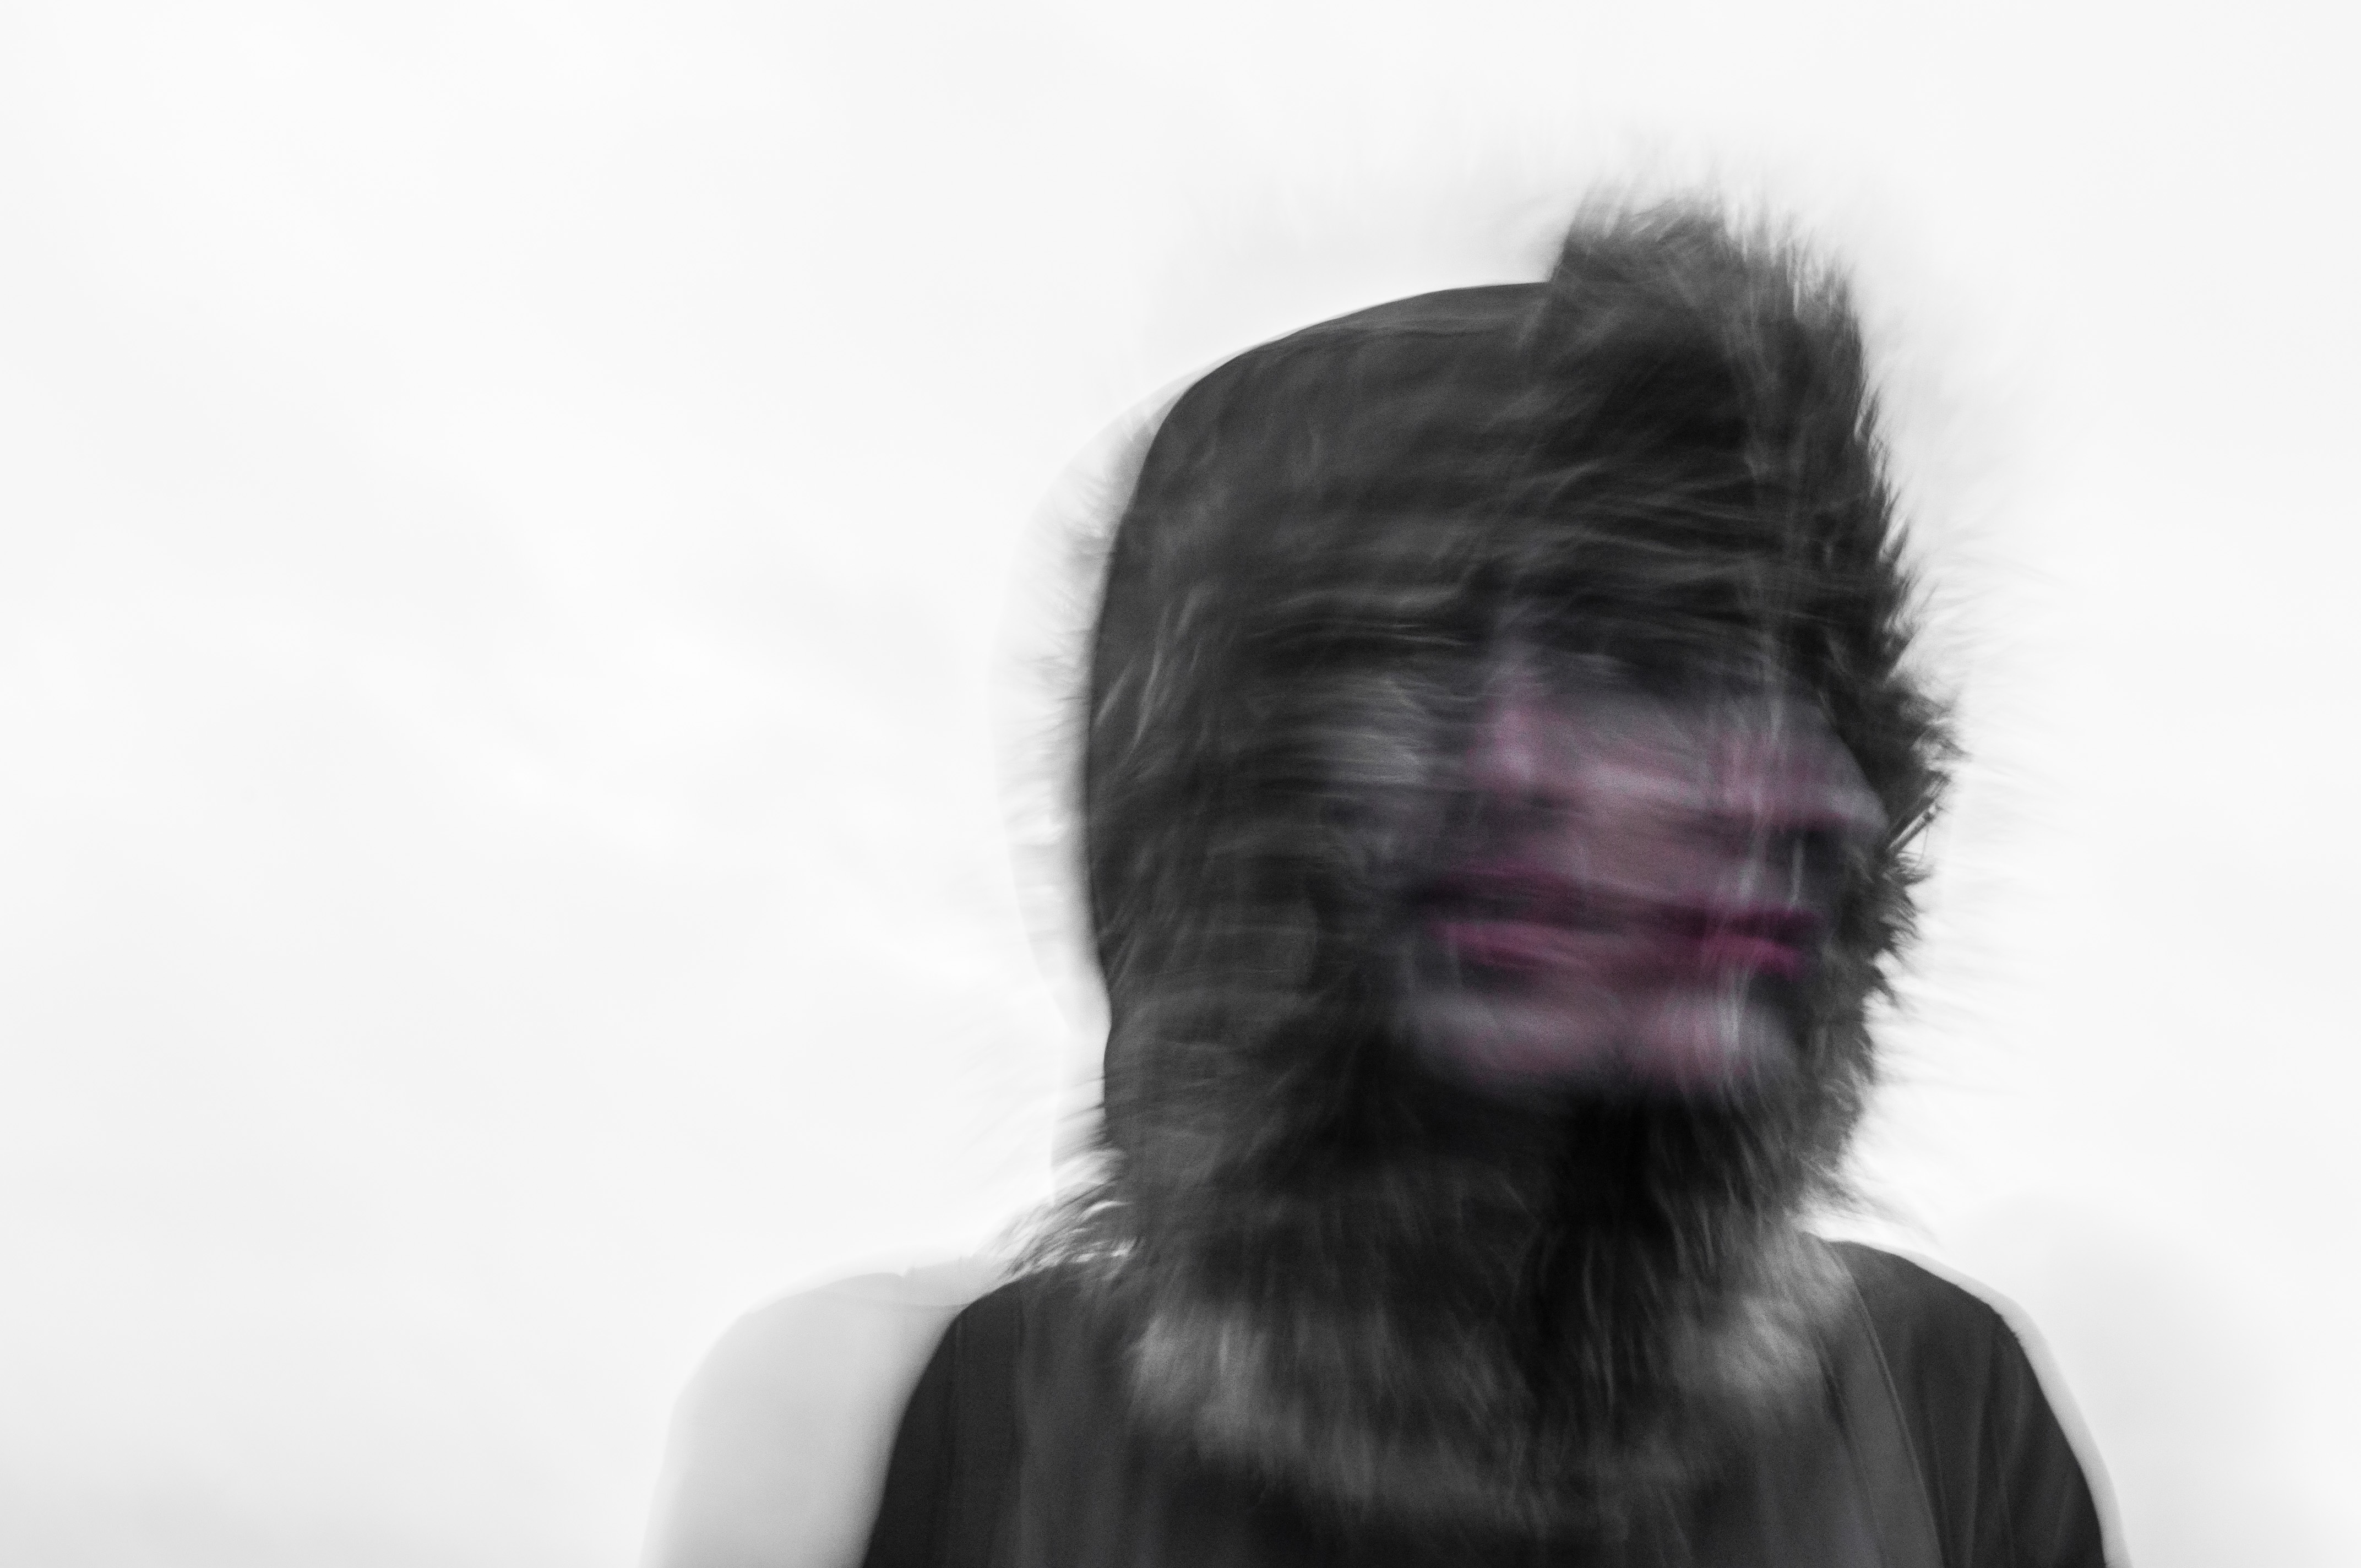
black and white, hair, white, photography, fur, portrait, red, color, fashion, black, monochrome, hairstyle, beard, head, photograph, beauty, photo shoot, monochrome photography, facial hair